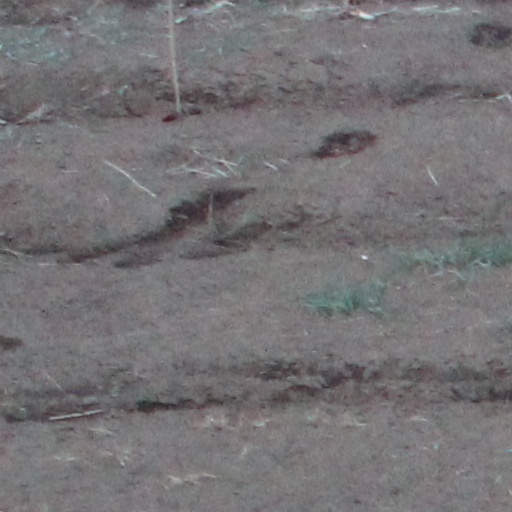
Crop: wheat